Kompang

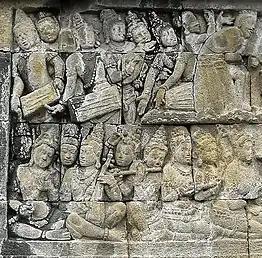
The reliefs on the walls of Borobudur temple depict Kompang players

The history of Kompang cannot be separated from the history of the gamelan, which is a unified musical instrument created on the island of Java for centuries.